Flying Yankee

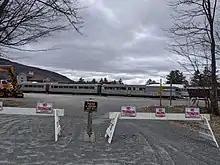
The Flying Yankee sitting at the Hobo Railroad in 2020, with its trucks removed

In 1997, the train was moved to the Concord and Claremont Railroad shops in Claremont, New Hampshire, for a restoration after it was purchased by the state of New Hampshire. By 2004, the major structural restoration had been completed, and detailed restoration of components is ongoing with the goal of restoring the train completely to running condition. The train was moved on August 10, 2005, to the Hobo Railroad in Lincoln, New Hampshire.